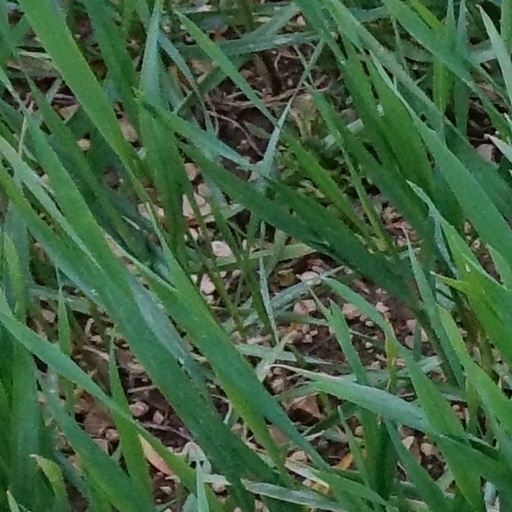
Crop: wheat